Calgary Transit

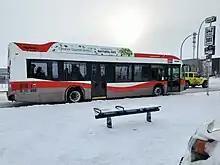
The NovaBus LFS CNG forms the newest part of the CT fleet, with all units sporting the most updated livery.

Calgary Transit operates 147 regular scheduled bus routes as well as over 150 school express or special routes using over 1,000 vehicles, all of which are low floor and wheelchair accessible, and most of which have bicycle racks. Vehicle models used include the 40-foot (12 m) New Flyer D40LF, D40LFR, XD40, XN40, as well as the Nova Bus LFS diesel and LFS CNG. The 60-foot (18 m) articulated bus fleet is composed of the New Flyer D60LFR and XD60. Community Shuttle, which provides scheduled local service with smaller buses, is currently made up of ARBOC Freedom vehicles.